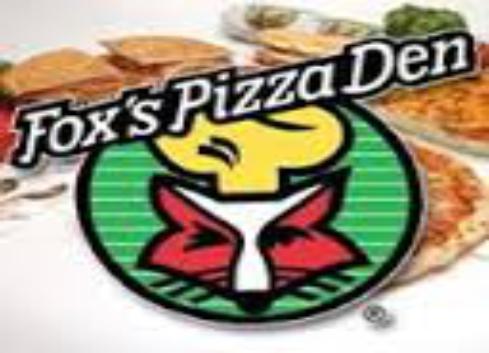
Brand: Fox's Pizza Den
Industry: Food